Game Builder Garage

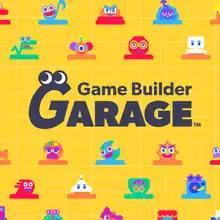
Home menu icon

is a 2021 programming video game developed and published by Nintendo for the Nintendo Switch. Released on June 11, 2021, it is a spin-off of the Nintendo Labo series, which included a mode with similar gameplay titled Toy-Con Garage.